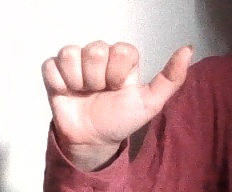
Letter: dhad